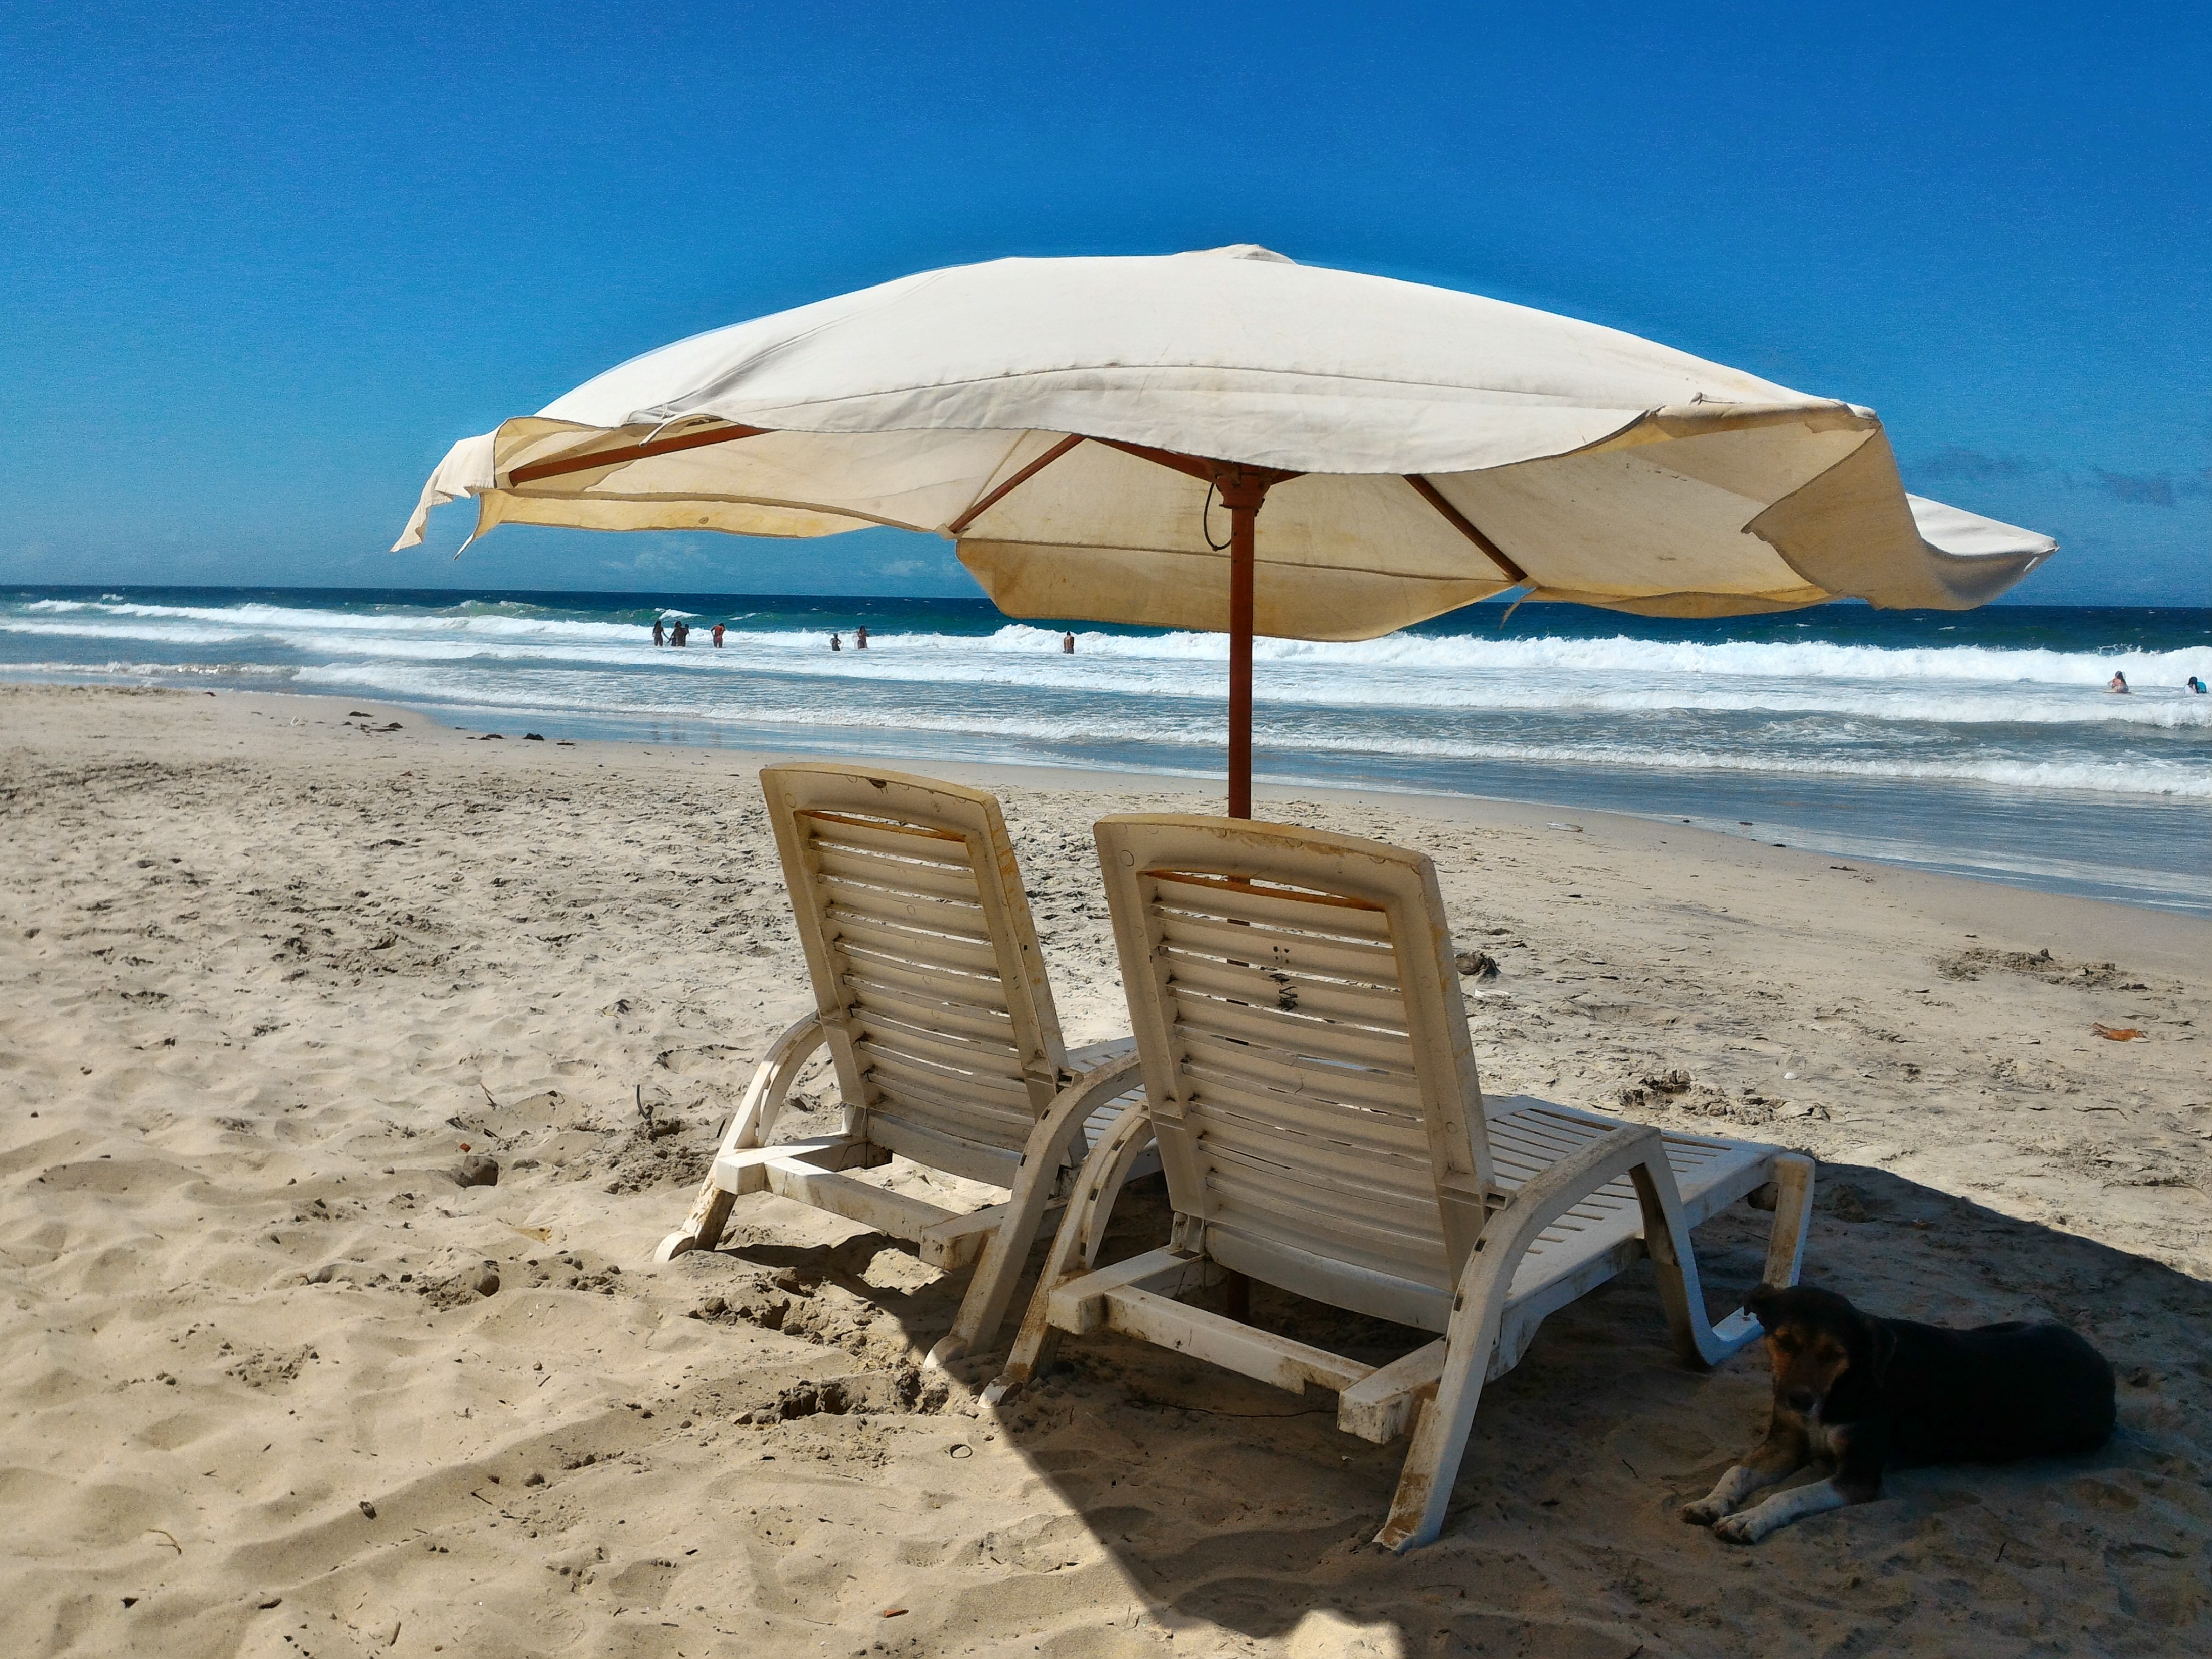
beach, sun, sand, couple, awnings, summer, ocean, blue sky, sky, blue, sea, body of water, vacation, umbrella, shore, sunlounger, outdoor furniture, coastal and oceanic landforms, horizon, caribbean, cloud, tourism, coast